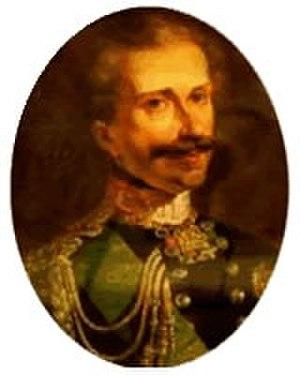
La bataille de Pastrengo est un épisode de la première guerre d'indépendance italienne. Elle se déroule le 30 avril 1848 lorsque le roi de Sardaigne, Charles-Albert, lance le IIᵉ corps d'armée de l'armée sarde à l'assaut des positions que l'armée autrichienne du feld-maréchal Joseph Radetzky occupe sur la rive droite de l'Adige au nord de Vérone.
L'armistice Salasco est signé le 9 août 1848 à Vigevano entre le général piémontais Carlo Canera di Salasco et par le général autrichien Heinrich von Hess. Il met fin à la première phase de la première guerre d'indépendance.
La première guerre d’indépendance italienne est le premier des nombreux conflits qui opposent le royaume de Sardaigne, qui par la suite deviendra le royaume d’Italie, à l'Empire d'Autriche. Elle se décompose en trois phases : deux campagnes militaires, séparées par une période de trêve qui dure quelques mois et se termine par la répression envers les républiques de Rome et de Florence, et la reconquête de Venise où s'était établie la République de Saint-Marc.